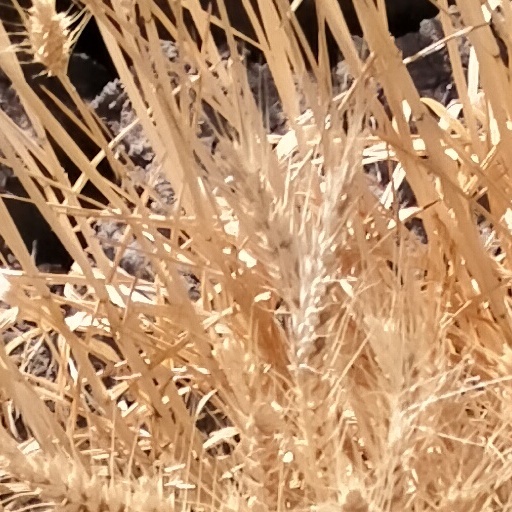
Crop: wheat